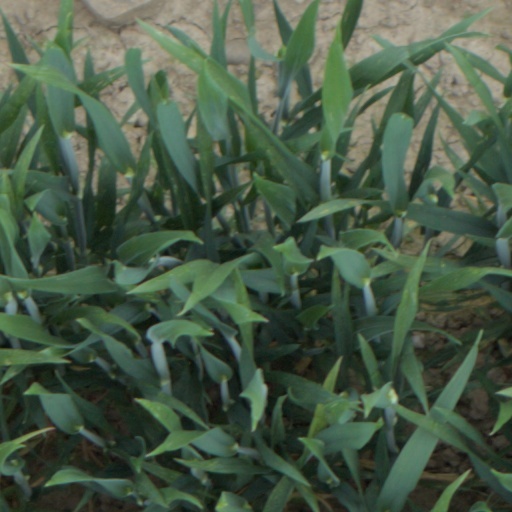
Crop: wheat